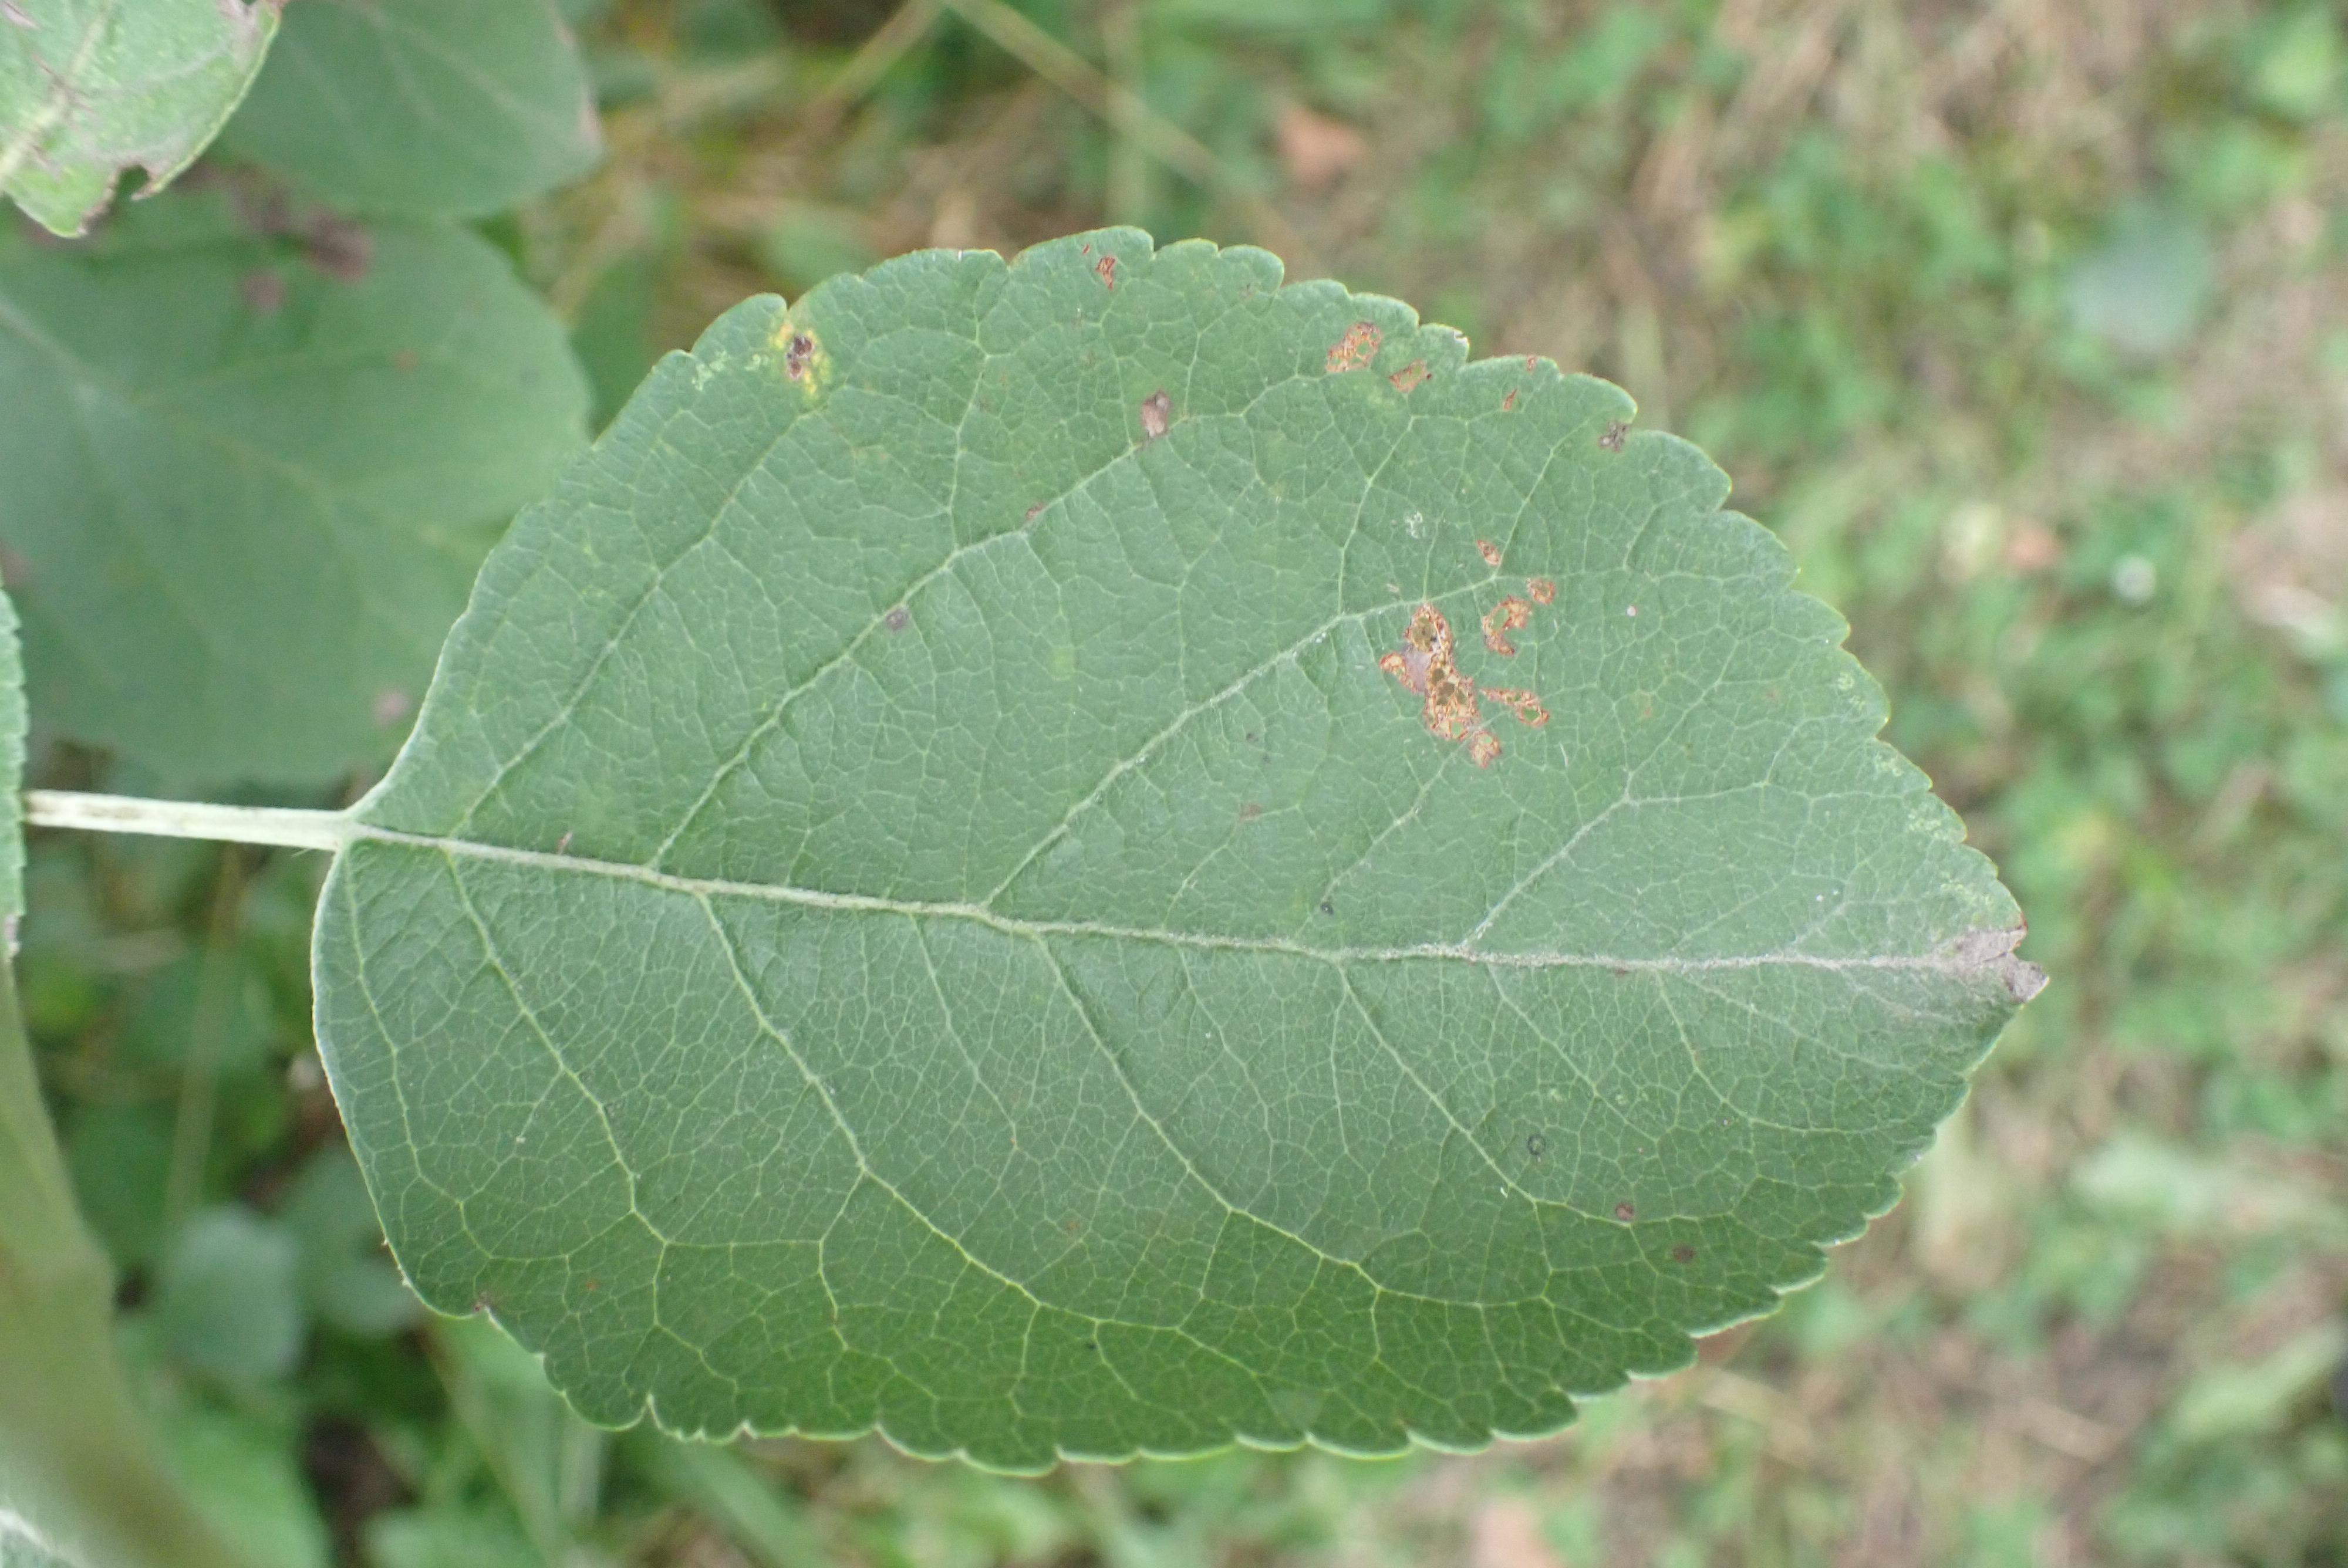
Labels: complex